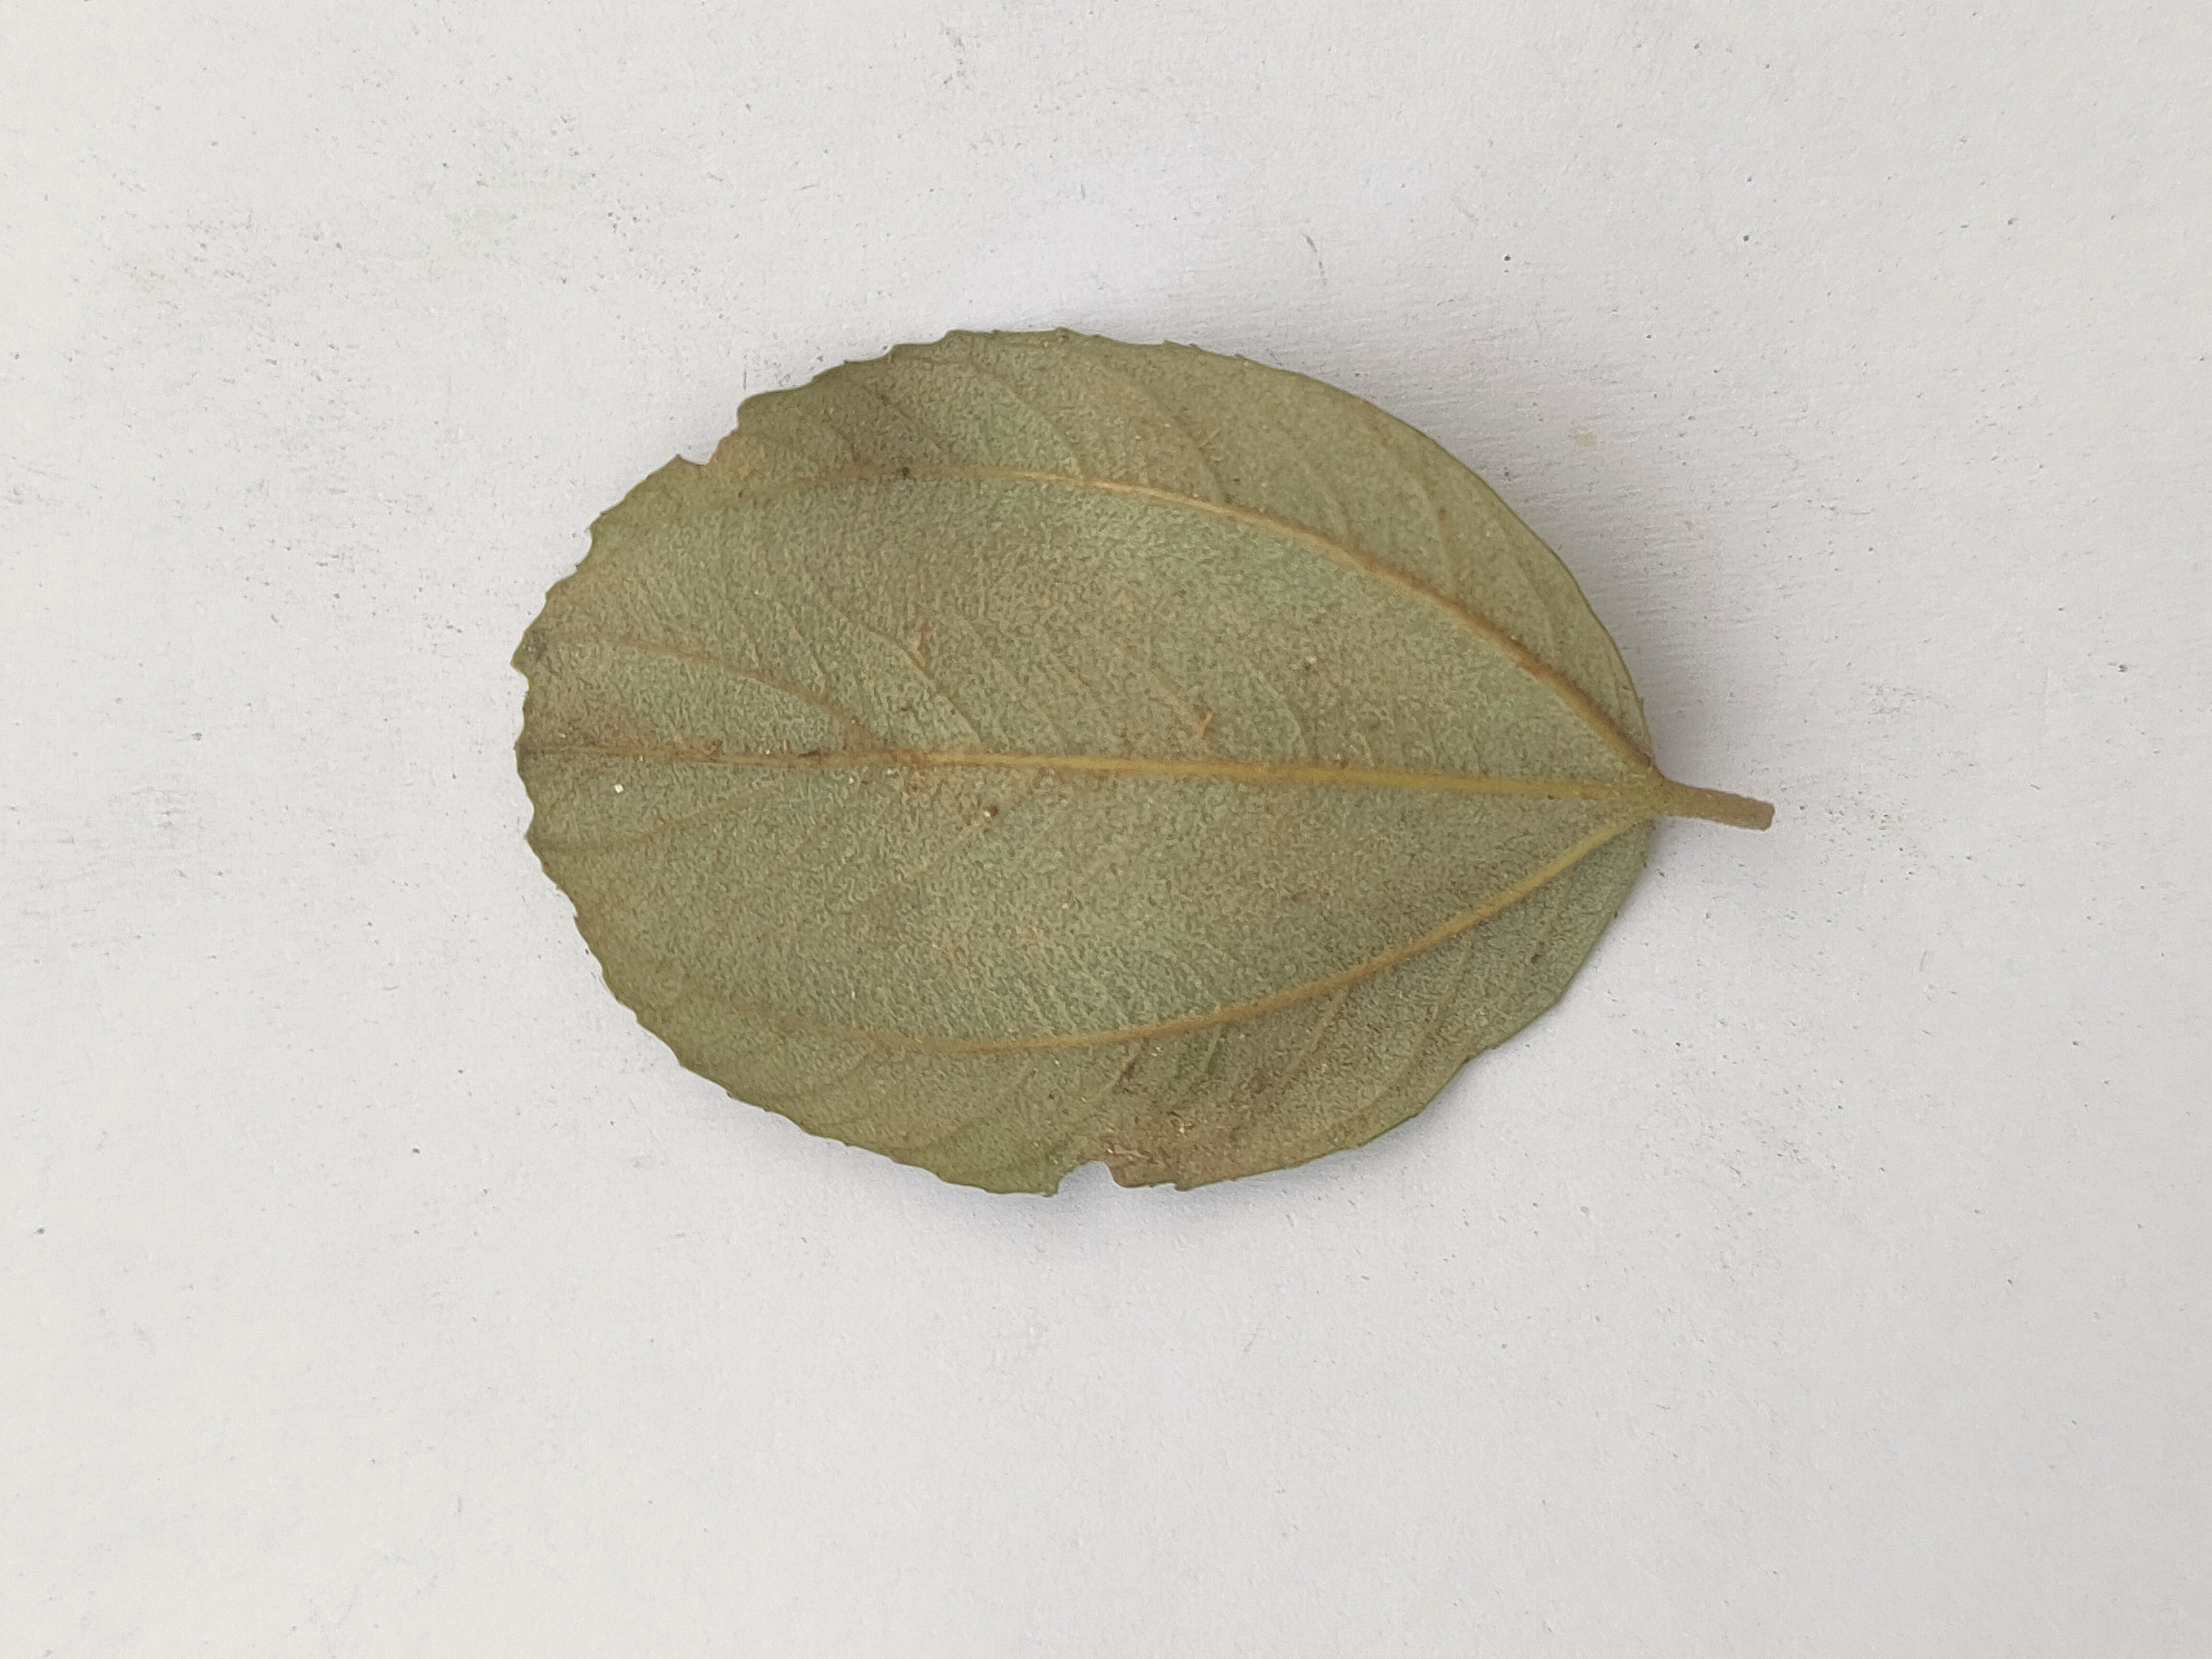
Leaf variety: Plum